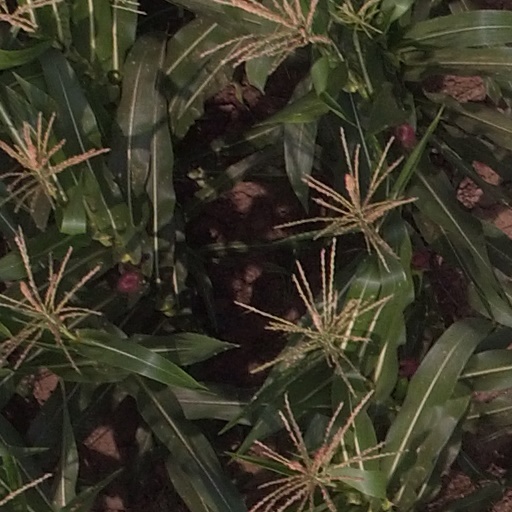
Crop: maize; corn